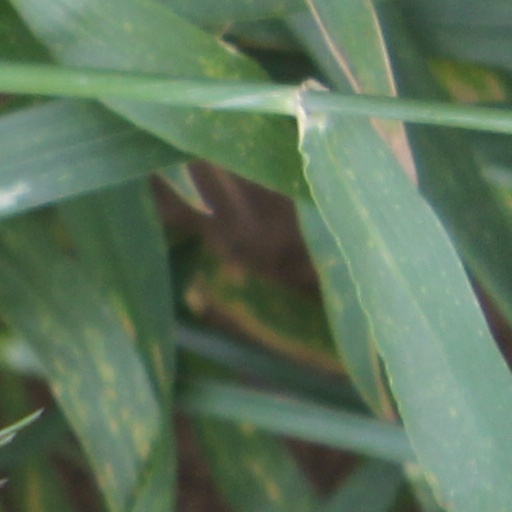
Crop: wheat